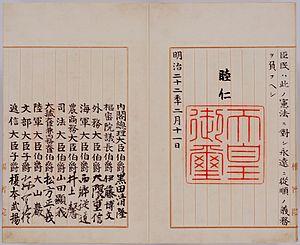
Le shintoïsme d'État est l'idéologie promue par le gouvernement japonais depuis le début de l'ère Meiji jusqu'à sa défaite à l'issue de la Seconde Guerre mondiale. Initialement fondée sur la pratique continue du shintoïsme, avec la fusion des rites accomplis à la Cour impériale et des rites accomplis dans les sanctuaires shinto, le shintoïsme d'État devient la religion officielle de l'Empire du Japon. Cette idéologie porte l'empreinte d'un caractère nationaliste avec la réhabilitation des coutumes nationales pures et originales d'avant l'arrivée au Japon des croyances d'origine étrangère telles que le bouddhisme, le confucianisme, le taoïsme et le christianisme. Il y a cependant désaccord sur le point de savoir si le shintoïsme d'État est en lui-même une religion indépendante, ce qui n'est pas clairement prouvé tant du point de vue historique que du point de vue théologique car ce shintoïsme officiel met plutôt l'accent sur la morale, l'éthique et le respect teinté de mysticisme. Selon l'historien Kuroda Toshio, la conception du shinto comme religion native n'apparaît qu'avec l'émergence du kokugaku par Motoori Norinaga.
Le shintoïsme d'État est l'idéologie promue par le gouvernement japonais depuis le début de l'ère Meiji jusqu'à sa défaite à l'issue de la Seconde Guerre mondiale. Initialement fondée sur la pratique continue du shintoïsme, avec la fusion des rites accomplis à la Cour impériale et des rites accomplis dans les sanctuaires shinto, le shintoïsme d'État devient la religion officielle de l'Empire du Japon. Cette idéologie porte l'empreinte d'un caractère nationaliste avec la réhabilitation des coutumes nationales pures et originales d'avant l'arrivée au Japon des croyances d'origine étrangère telles que le bouddhisme, le confucianisme, le taoïsme et le christianisme. Il y a cependant désaccord sur le point de savoir si le shintoïsme d'État est en lui-même une religion indépendante, ce qui n'est pas clairement prouvé tant du point de vue historique que du point de vue théologique car ce shintoïsme officiel met plutôt l'accent sur la morale, l'éthique et le respect teinté de mysticisme. Selon l'historien Kuroda Toshio, la conception du shinto comme religion native n'apparaît qu'avec l'émergence du kokugaku par Motoori Norinaga.
1889 est une année commune commençant un mardi.